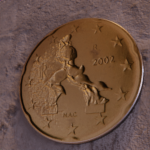
Coin value: 20cents
Country: it
Edition: standard